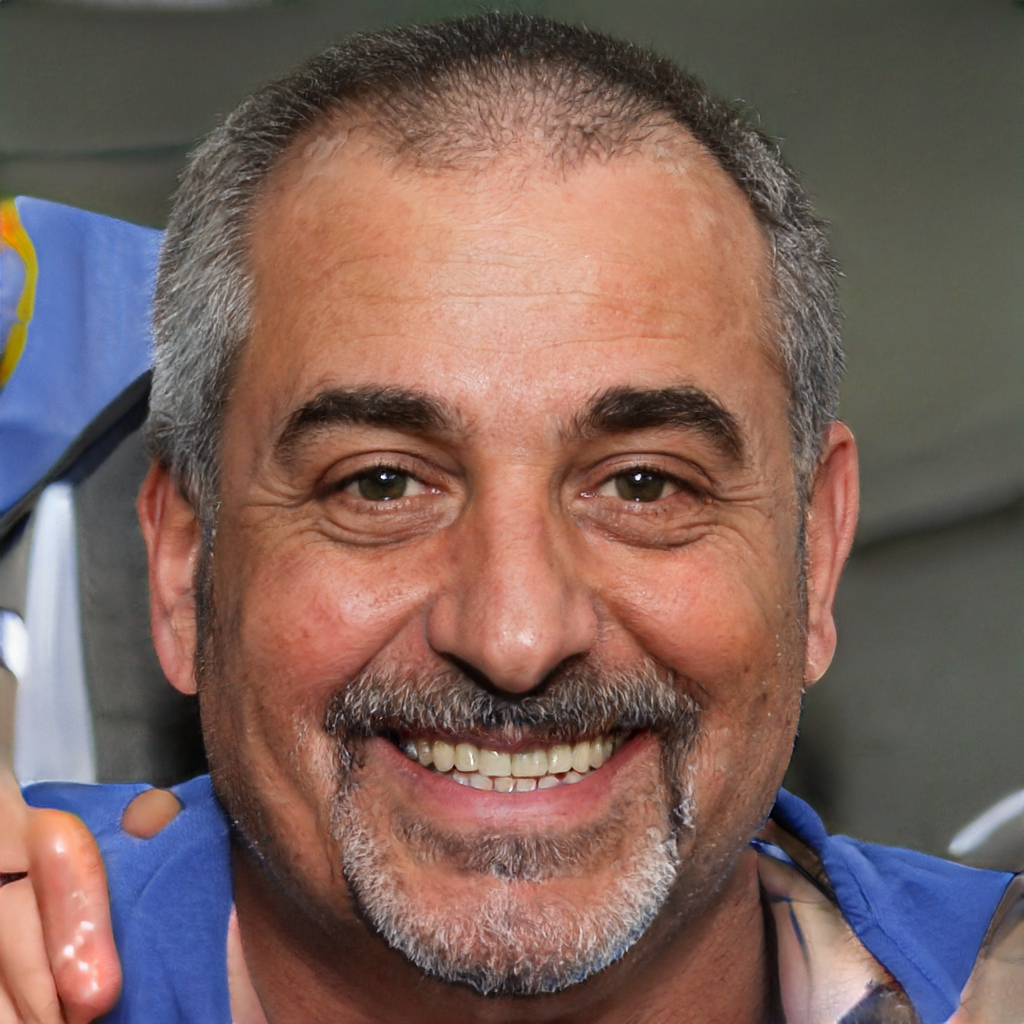
Gender: Male